Chaim Pinchas Scheinberg

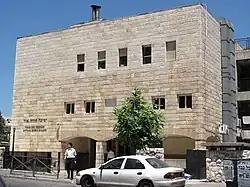
Torah Ore yeshiva in Kiryat Mattersdorf, Jerusalem.

In 1963 Bessie's sister Ruchoma visited their father in Israel and toured a planned Haredi housing development in northern Jerusalem called Kiryat Mattersdorf, which was founded by Rabbi Shmuel Ehrenfeld, the Mattersdorfer Rav, who was Ruchoma's neighbor in New York. Upon her return, Ruchoma told Bessie about her desire to buy an apartment there, and Bessie also expressed interest in buying an apartment. Though Scheinberg was skeptical about relocating his family and his American yeshiva to Israel, he made a pilot trip to tour the development and decided that it could work. Ehrenfeld's son, Rabbi Akiva Ehrenfeld, who was his representative in supervising the construction and sale of the apartments, encouraged Scheinberg to relocate his yeshiva to Jerusalem from Bensonhurst, Brooklyn by offering attractive terms for apartments and land for the yeshiva.